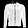
Label: Coat